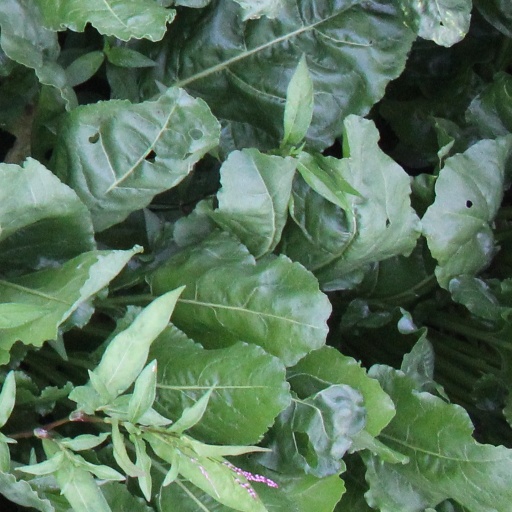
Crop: sugar beet